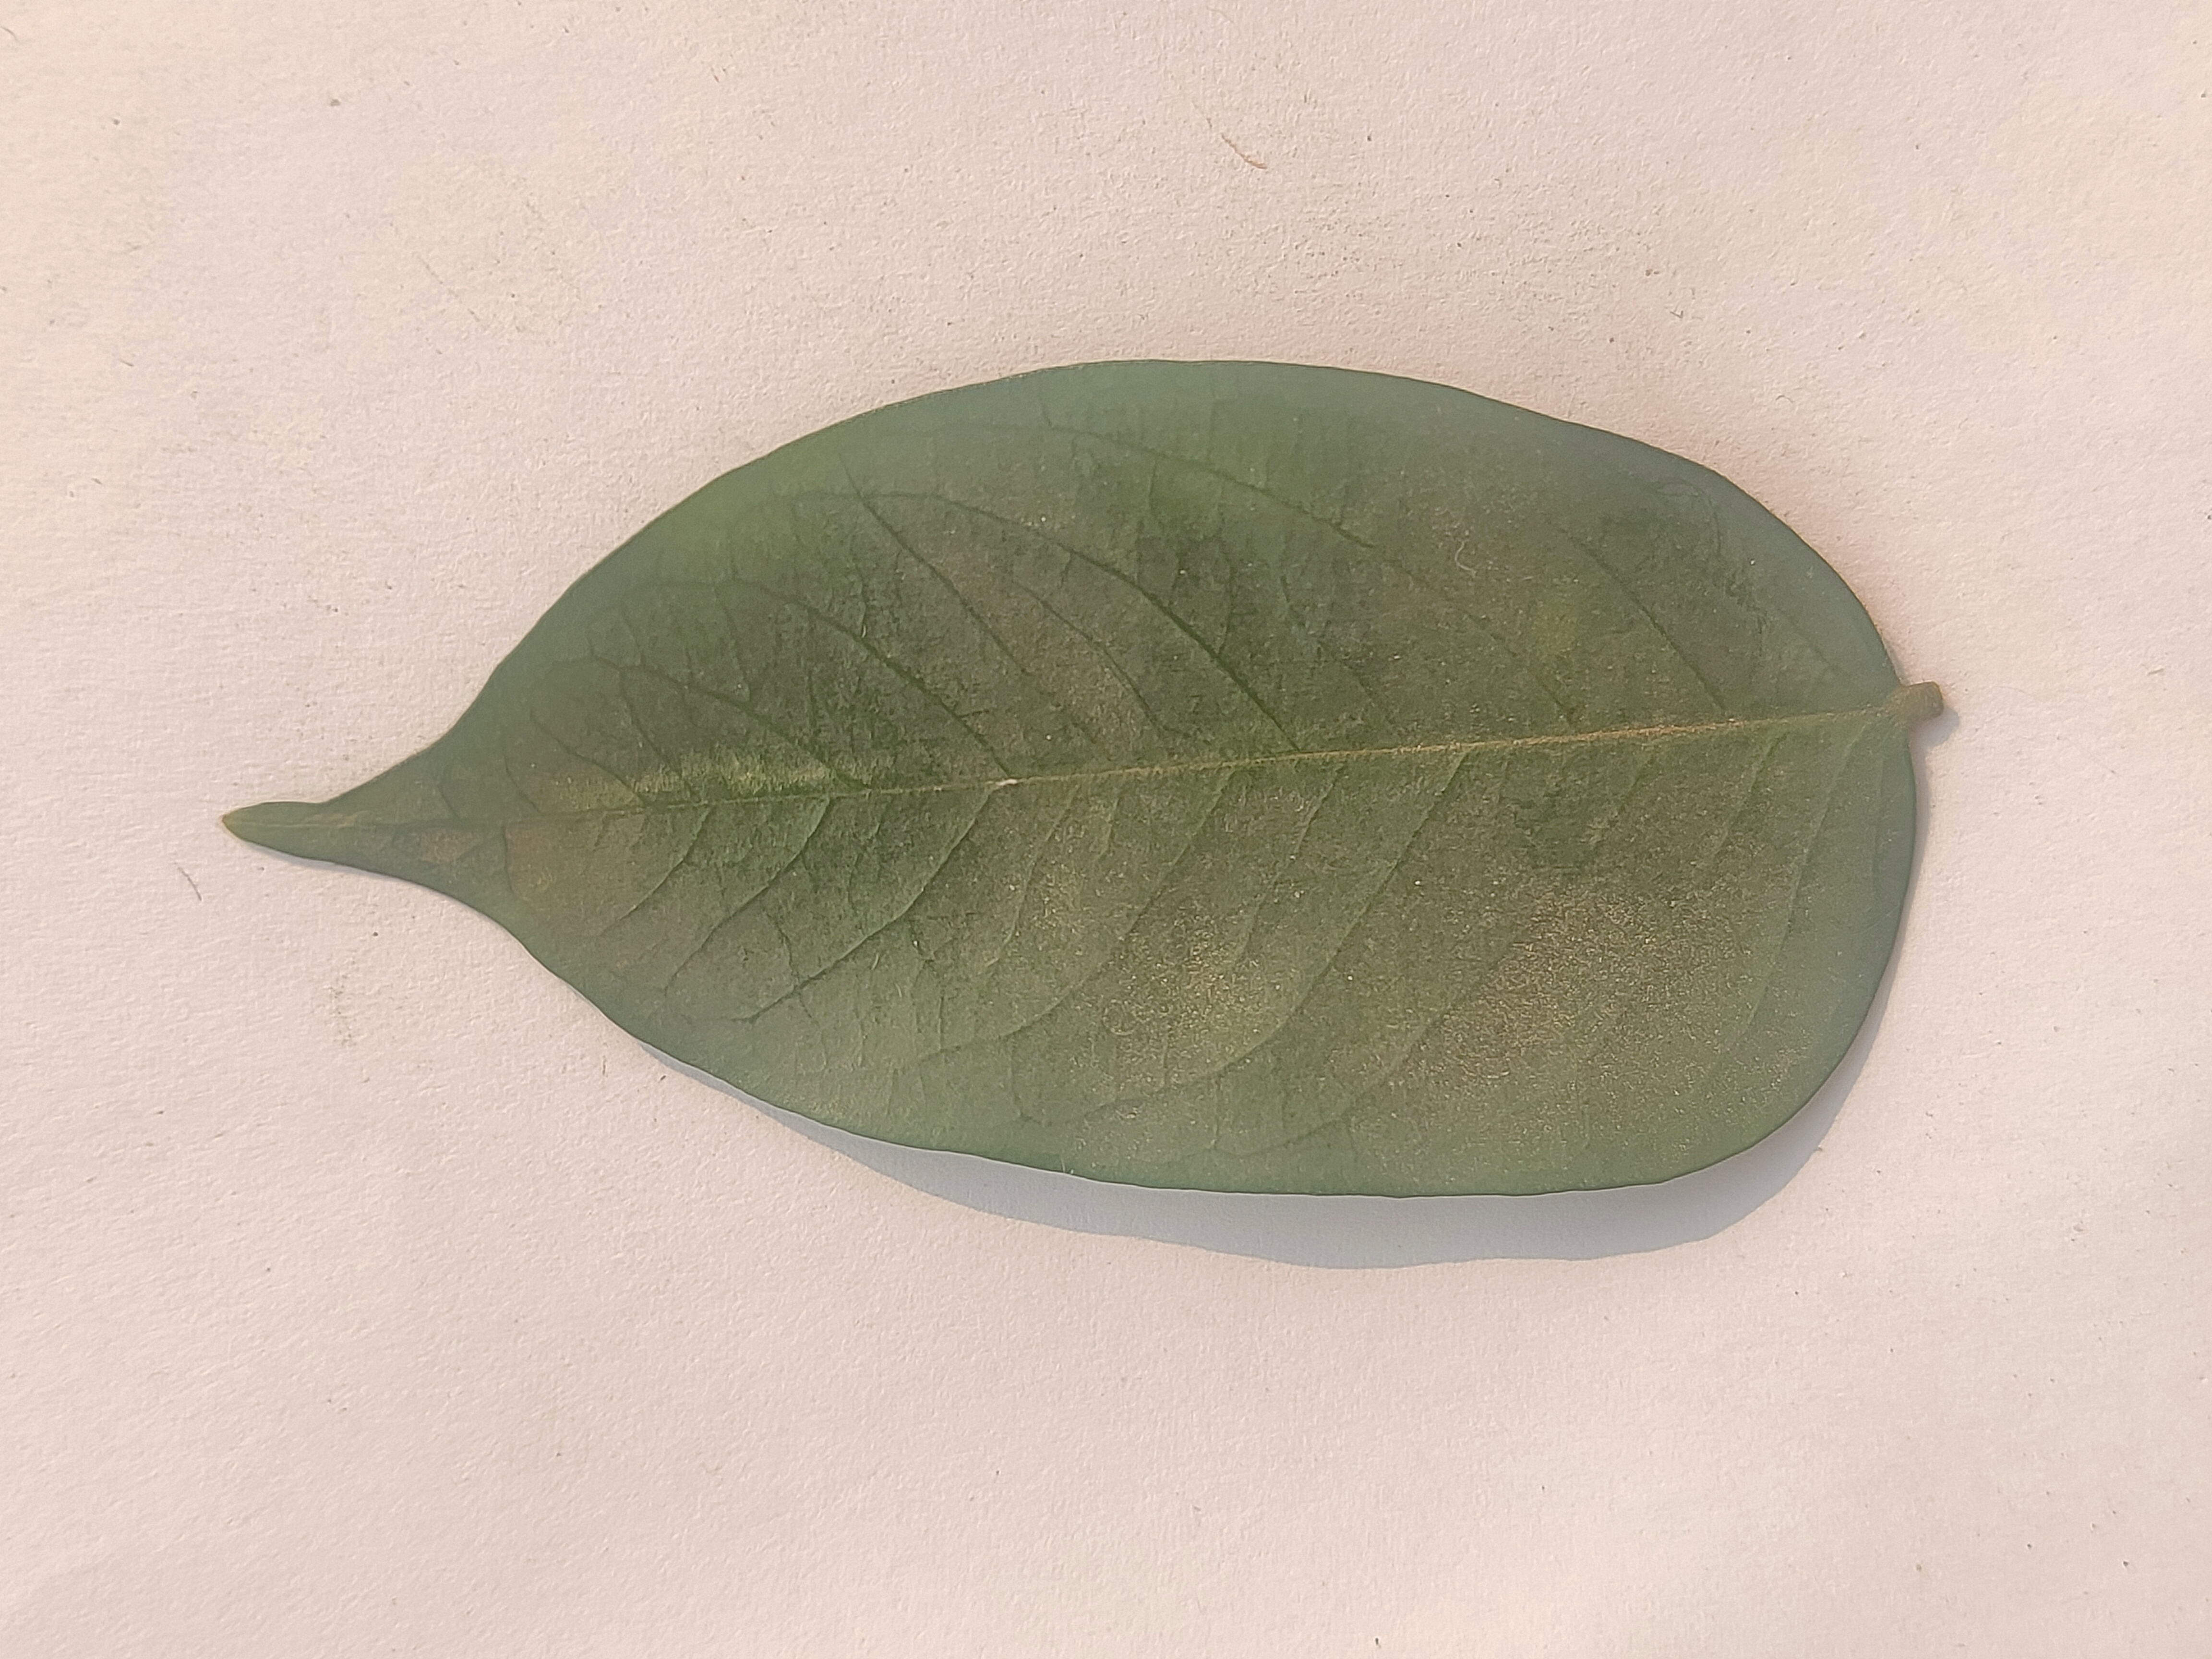
Leaf variety: Star Fruit